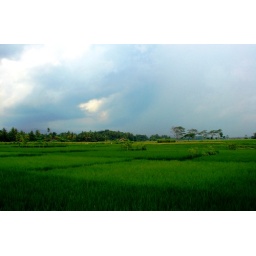
Rice field on the road to Jogja, photographed by JavaTourism.com